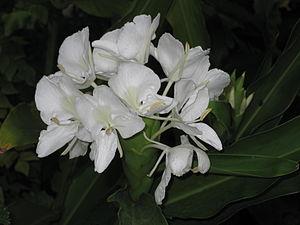
Hedychium coronarium, Jakarta, août 2011
Hedychium est un genre de plantes vivaces de la famille des Zingiberaceae originaires de l'Asie tropicale et de l'Himalaya, mesurant communément entre 1,20 et 1,80 m de haut. Certaines espèces sont cultivées comme plantes ornementales.